Jinnah University for Women

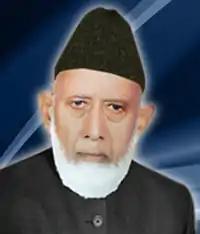
Al Haj Moulvi Rayazuddin Ahmed (T.I)

Al Hāj Moulvi Rayazuddin Ahmed (Tamgha-e-Imtiaz), a direct descendant of Sheikh Saleem Uddin Chishty, was born in 1906 in the city of Taj Mahal, the city of intellectuals and poets. His early upbringing through parents and education instilled in him love for education in spite of being enslaved in government service.